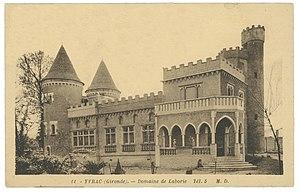
Résidence de Monsieur Anatole BLAISE
Yvrac est une commune du Sud-Ouest de la France, située dans le département de la Gironde en région Nouvelle-Aquitaine.